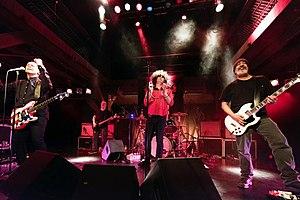
MC5, acronyme de Motor City Five, est un groupe de rock américain, originaire de Lincoln Park, dans le Michigan. Il est souvent considéré comme précurseur du punk rock et du hard rock. Formé en 1964, alors que ses membres fréquentent encore l'université, le groupe se sépare en 1972.